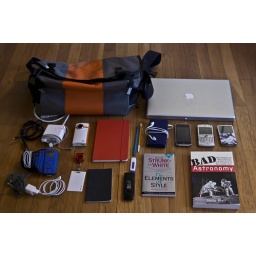
what is in my laptop bag for travels not including d40 (used to take photo)